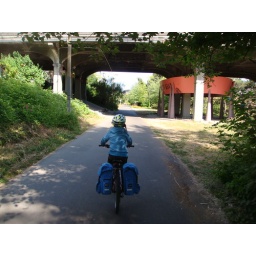
45 min car ride + 15 min Ferry + 1:15 hr buses = 2:15 in total transit